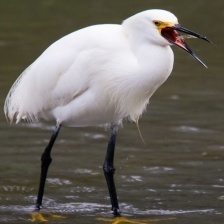
Species: SNOWY EGRET
Scientific name: EGRETTA THULA